Airports Authority of India

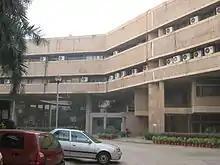
Rajiv Gandhi Bhawan

The Airports Authority of India (AAI) is a statutory body under the ownership of the Ministry of Civil Aviation, Government of India. It is responsible for creating, upgrading, maintaining, and managing civil aviation infrastructure in India. It provides Communication Navigation Surveillance/Air Traffic Management (CNS/ATM) services over the Indian airspace and adjoining oceanic areas. AAI currently manages a total of 137 airports, including 34 international airports, 10 Customs Airports, 81 domestic airports, and 23 Civil enclaves at Defense airfields. AAI also has ground installations at all airports and 25 other locations to ensure the safety of aircraft operations. AAI covers all major air routes over the Indian landmass via 29 Radar installations at 11 locations along with 700 VOR/DVOR installations co-located with Distance Measuring Equipment (DME). 52 runways are provided with Instrument landing system (ILS) installations with Night Landing Facilities at most of these airports and an Automatic Message Switching System at 15 Airports.